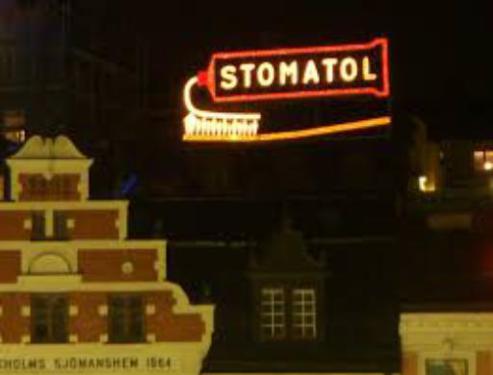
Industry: Necessities